Yo-kai Watch 2

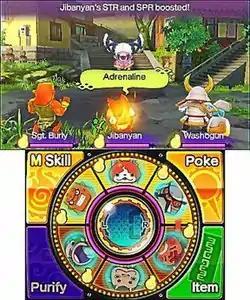

Much like its predecessor, "Yo-kai Watch 2" is an open world role-playing video game, where the player controls player character Nathan Adams or Katie Forester. Players navigate around the open world, using the Nintendo 3DS' touchscreen to find and befriend various Yo-kai scattered across the overworld. Players can give enemy Yo-kai a food item that they like before or during battle to have a chance at befriending them after winning the battle. After the battle, any of the enemy Yo-kai may approach the player character and give them its Yo-kai Medal, allowing it to be used in the player's team. A new feature in battles is using the Yo-kai Watch Model Zero to use "G Soultimate" moves, which are more powerful Soultimate moves that consume the Soul meters of all adjacent Yo-kai. The Model Zero also allows the use of “Poking”, which uses the touch screen to find a particular sweetspot on an enemy Yo-kai to increase the likelihood of befriending it. Other sweetspots can be poked to gain extra damage, money, or experience. Yo-kai can also be acquired through the Crank-a-kai by collecting in-game coins or using Play Coins. Certain Yo-kai are necessary for completing the game's main quest, and some Yo-kai can be acquired through various subquests. Some Yo-kai can evolve into more powerful versions of themselves if they reach a certain level or combine with a particular item or Yo-kai. The Yo-kai are divided amongst eight different classes called “Tribes”, each with their own strengths and weaknesses. There are also Legendary Yo-kai that can only be obtained by collecting a particular set of Yo-kai listed in the Yo-kai Medallium, a compendium of the different Yo-kai the player has encountered or befriended. When the player encounters a Yo-kai, they battle it using six previously befriended Yo-kai. The touchscreen is used during battles to rotate the player's Yo-kai in battle, clear up status effects on the player's Yo-kai, or charge up the Yo-kai's Soultimate abilities. While the original "Yo-kai Watch" featured nearly 250 Yo-kai, "Yo-kai Watch 2" features nearly 450, including several that were featured as bosses in the original game.